Desoddharakudu

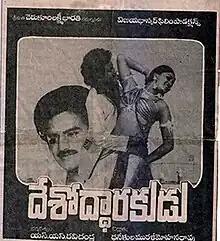
Theatrical release poster

Desoddharakudu is a 1986 Indian Telugu-language action drama film, produced by D. Murali Mohan Rao under the Vijayabhaskar Productions banner and directed by S. S. Ravi Chandra. It stars Nandamuri Balakrishna and Vijayashanti, with music composed by Chakravarthy.